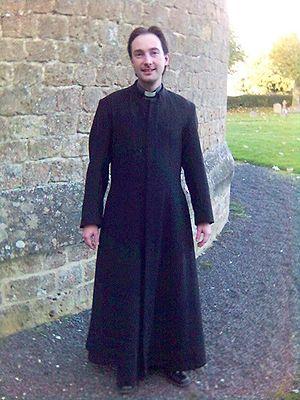
Le noir est un champ chromatique regroupant les teintes les plus obscures. Les objets noirs n'émettent ou ne reflètent qu'une part négligeable du spectre de la lumière visible. Le noir s'oppose ainsi à toutes les couleurs, mais surtout au blanc, la plus claire de toutes les couleurs. Certains auteurs, qui prennent le mot « couleur » dans un sens restreint, estiment que le noir n'est pas une couleur.
Une soutane, de l'italien sottana, est un « vêtement de dessous » par rapport aux habits liturgiques.